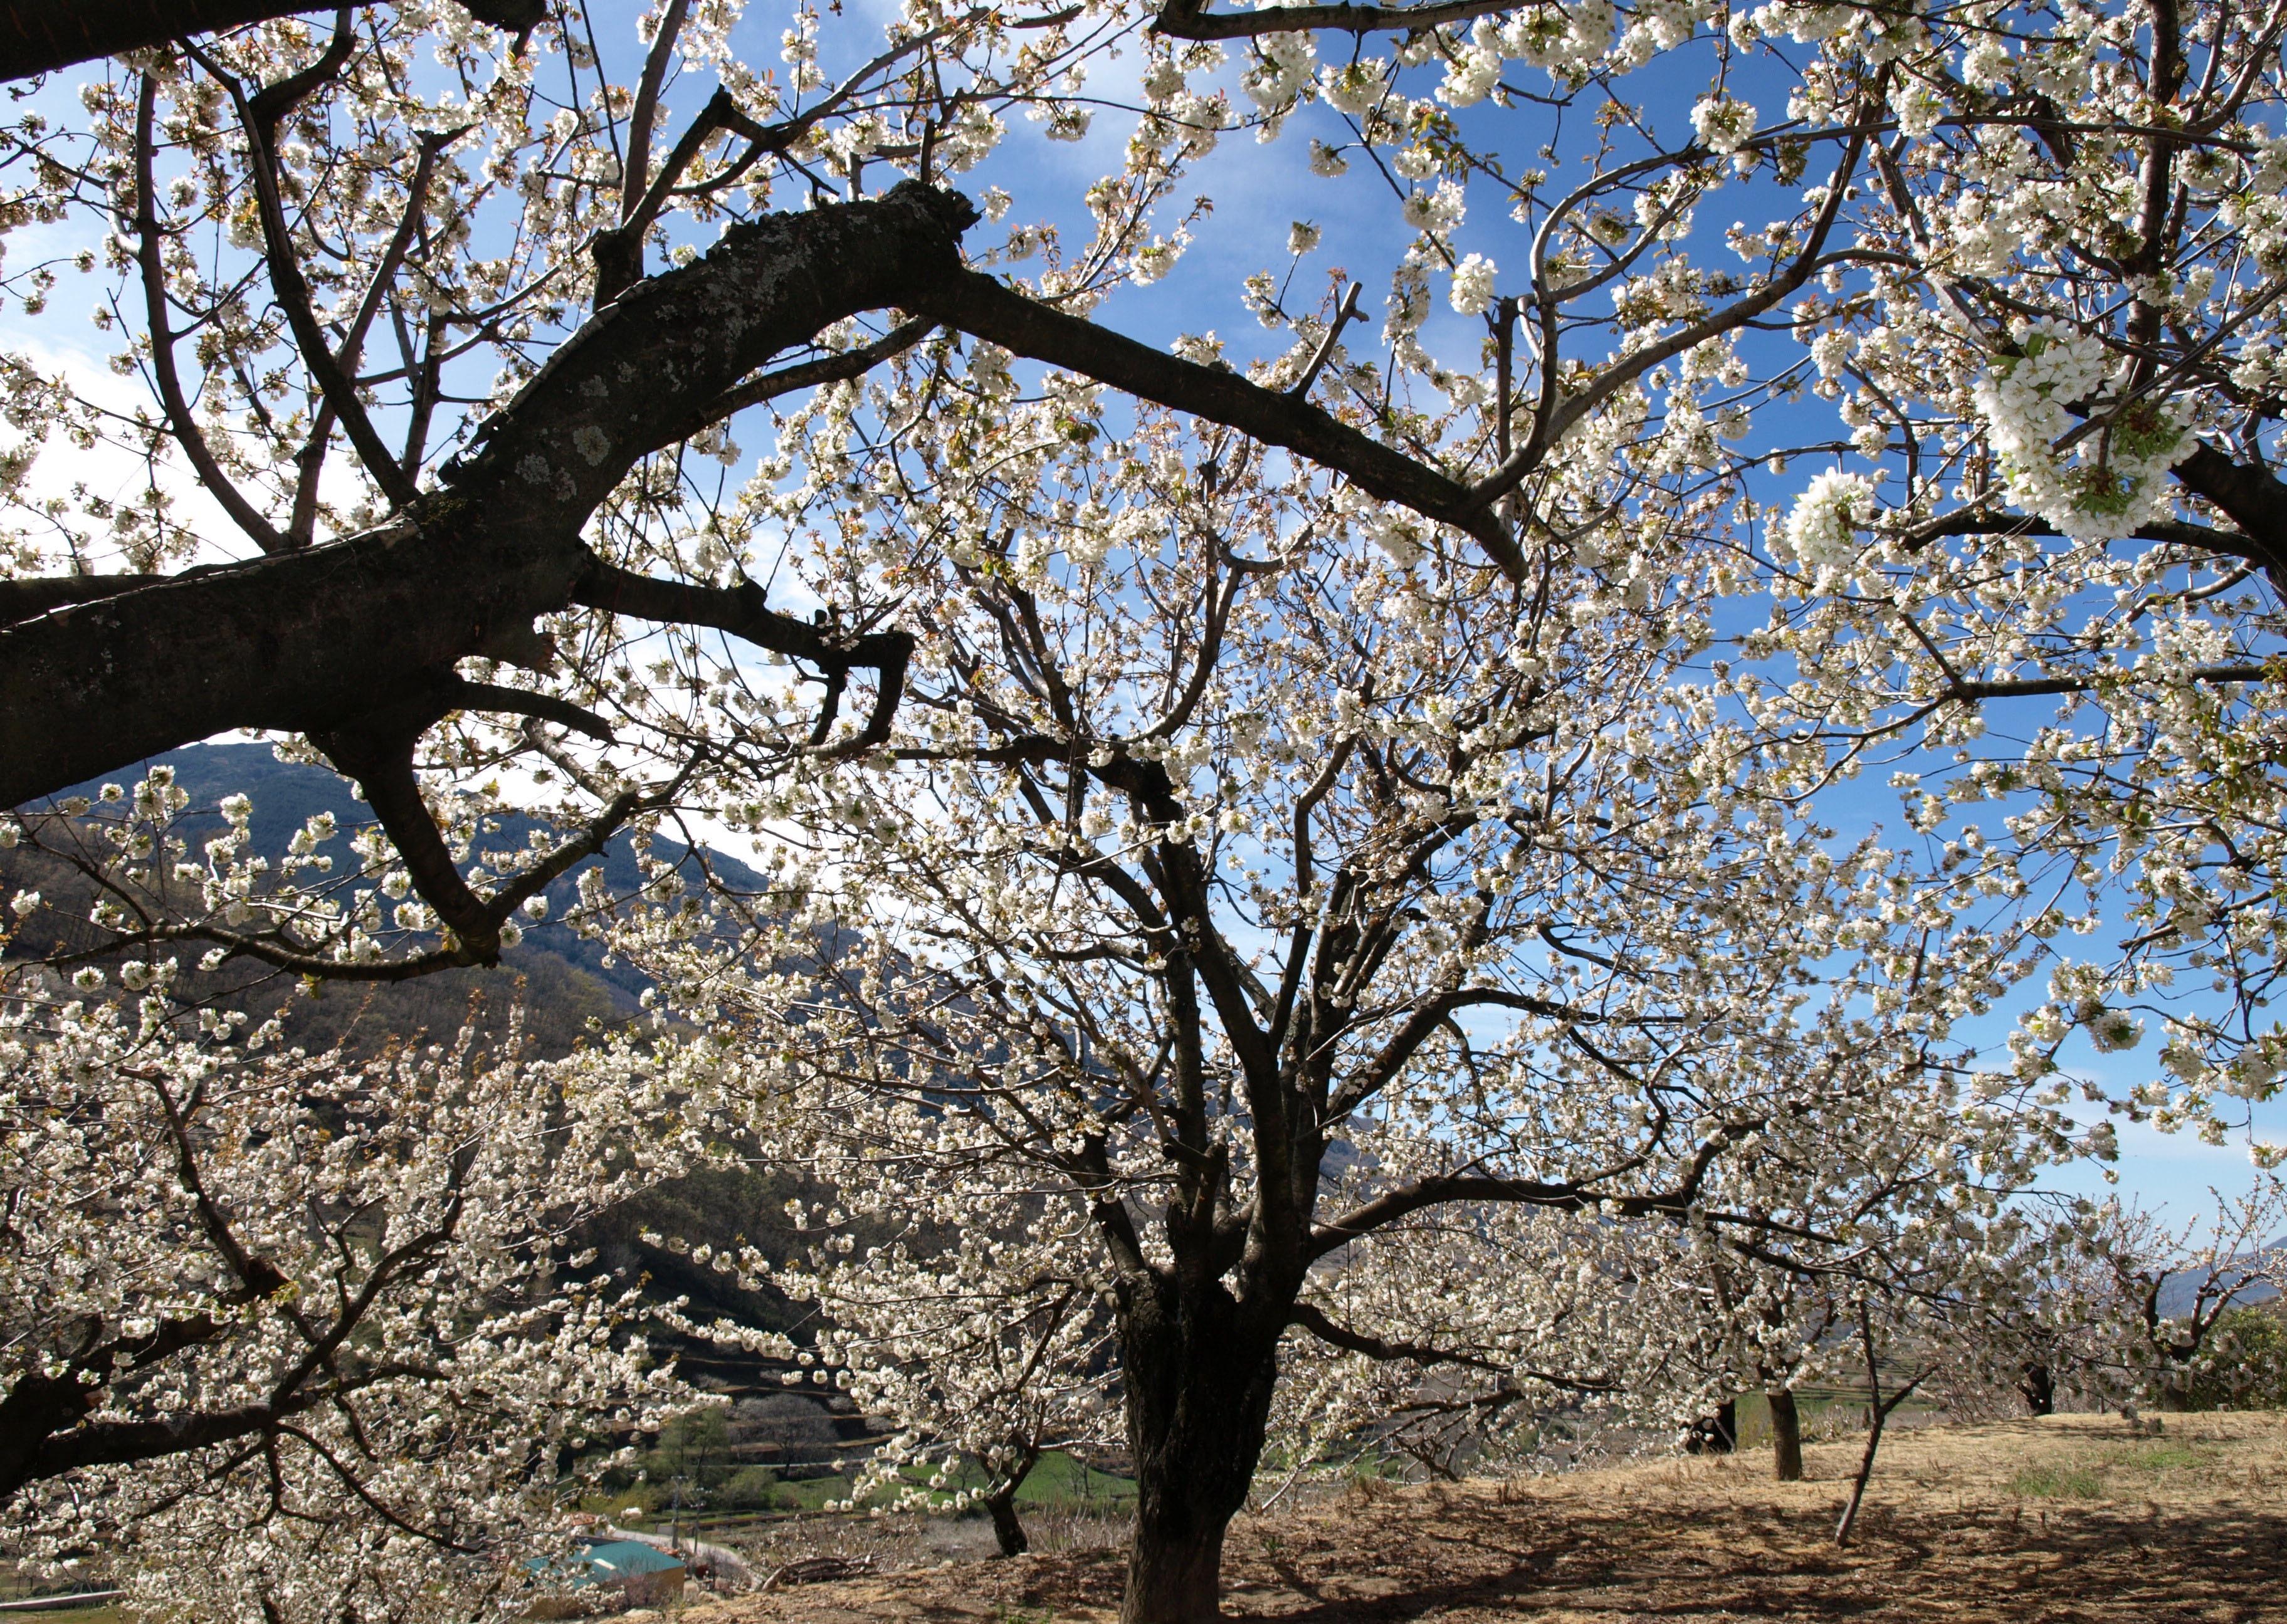
tree, nature, branch, blossom, plant, white, flower, spring, produce, contrast, botany, cherry blossom, trunks, cherry trees, woody plant